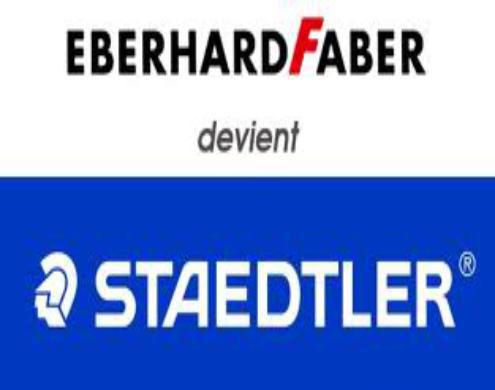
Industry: Necessities